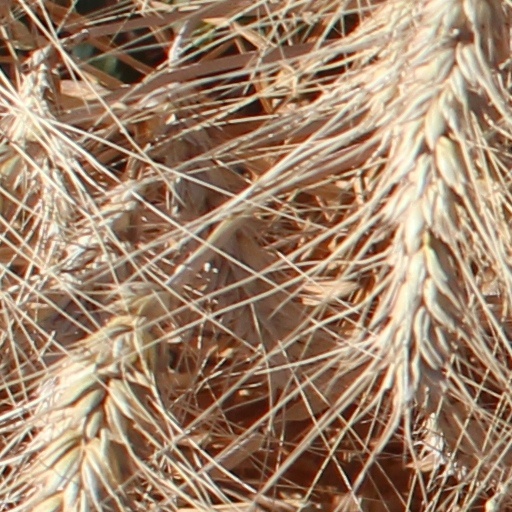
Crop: wheat